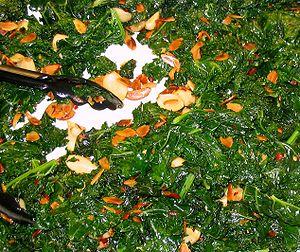
Un légume-feuille est un légume dont la partie consommée correspond à la feuille de la plante. Ces légumes sont souvent consommés crus, en salade, avec un assaisonnement destiné à en relever le goût. Certains, notamment les choux, sont cuisinés et préparés de diverses manières.